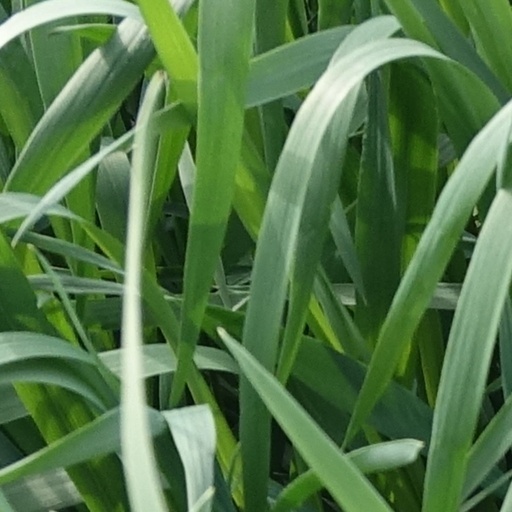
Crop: wheat